Adamswiller

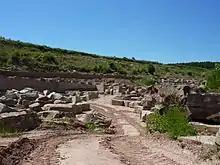
The Rauschen Sandstone Quarry

The commune has several religious buildings and structures that are registered as historical monuments: